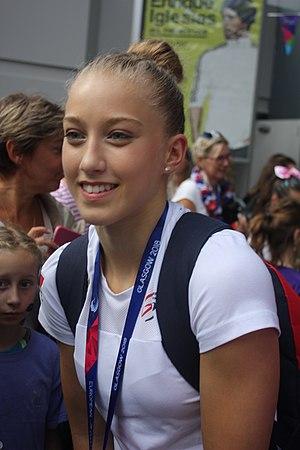
Juliette Bossu est une gymnaste artistique franco-suédoise, née le 8 janvier 2000 à Mulhouse. Licenciée à la FFGym, elle représente la France en compétition.